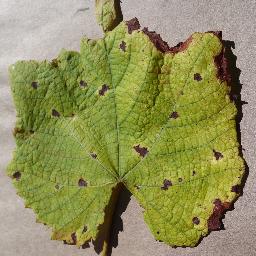
Label: Grape___Leaf_blight_(Isariopsis_Leaf_Spot)